Japanese destroyer Asagiri (1929)

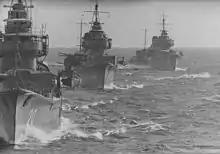
Destroyers "Sagiri", "Amagiri" and "Asagiri" of the Type II of the "Fubuki"-class in exercises. The picture was taken from the "Yugiri" on October 16, 1941.

On 27 January, "Asagiri" and her convoy were attacked by the destroyers and about north of Singapore in the Battle off Endau, and her torpedoes are credited with helping sink "Thanet". "Asagiri" subsequently was part of the escort for the heavy cruisers , , and in support of the "Operation L" (the invasion of Banka and Palembang and the Anambas Islands in the Netherlands East Indies). At the end of February, "Asagiri" covered minesweeping operations around Singapore and Johore.